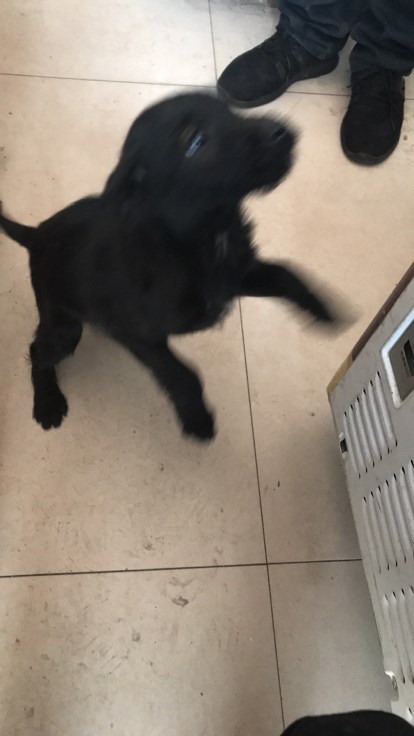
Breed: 3336-n000121-chinese_rural_dog